Krisztián Manhercz

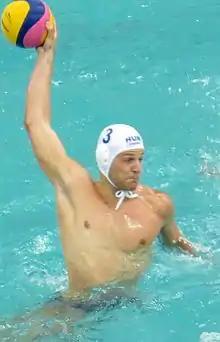
Manhercz at the 2016 Summer Olympics

Krisztián Péter Manhercz (born 6 February 1997) is a Hungarian male water polo player, playing at the wing position. He is part of the Hungary men's national water polo team. He competed at the 2016 Men's European Water Polo Championship and 2016 Olympics. He won bronze at the 2020 Olympics.